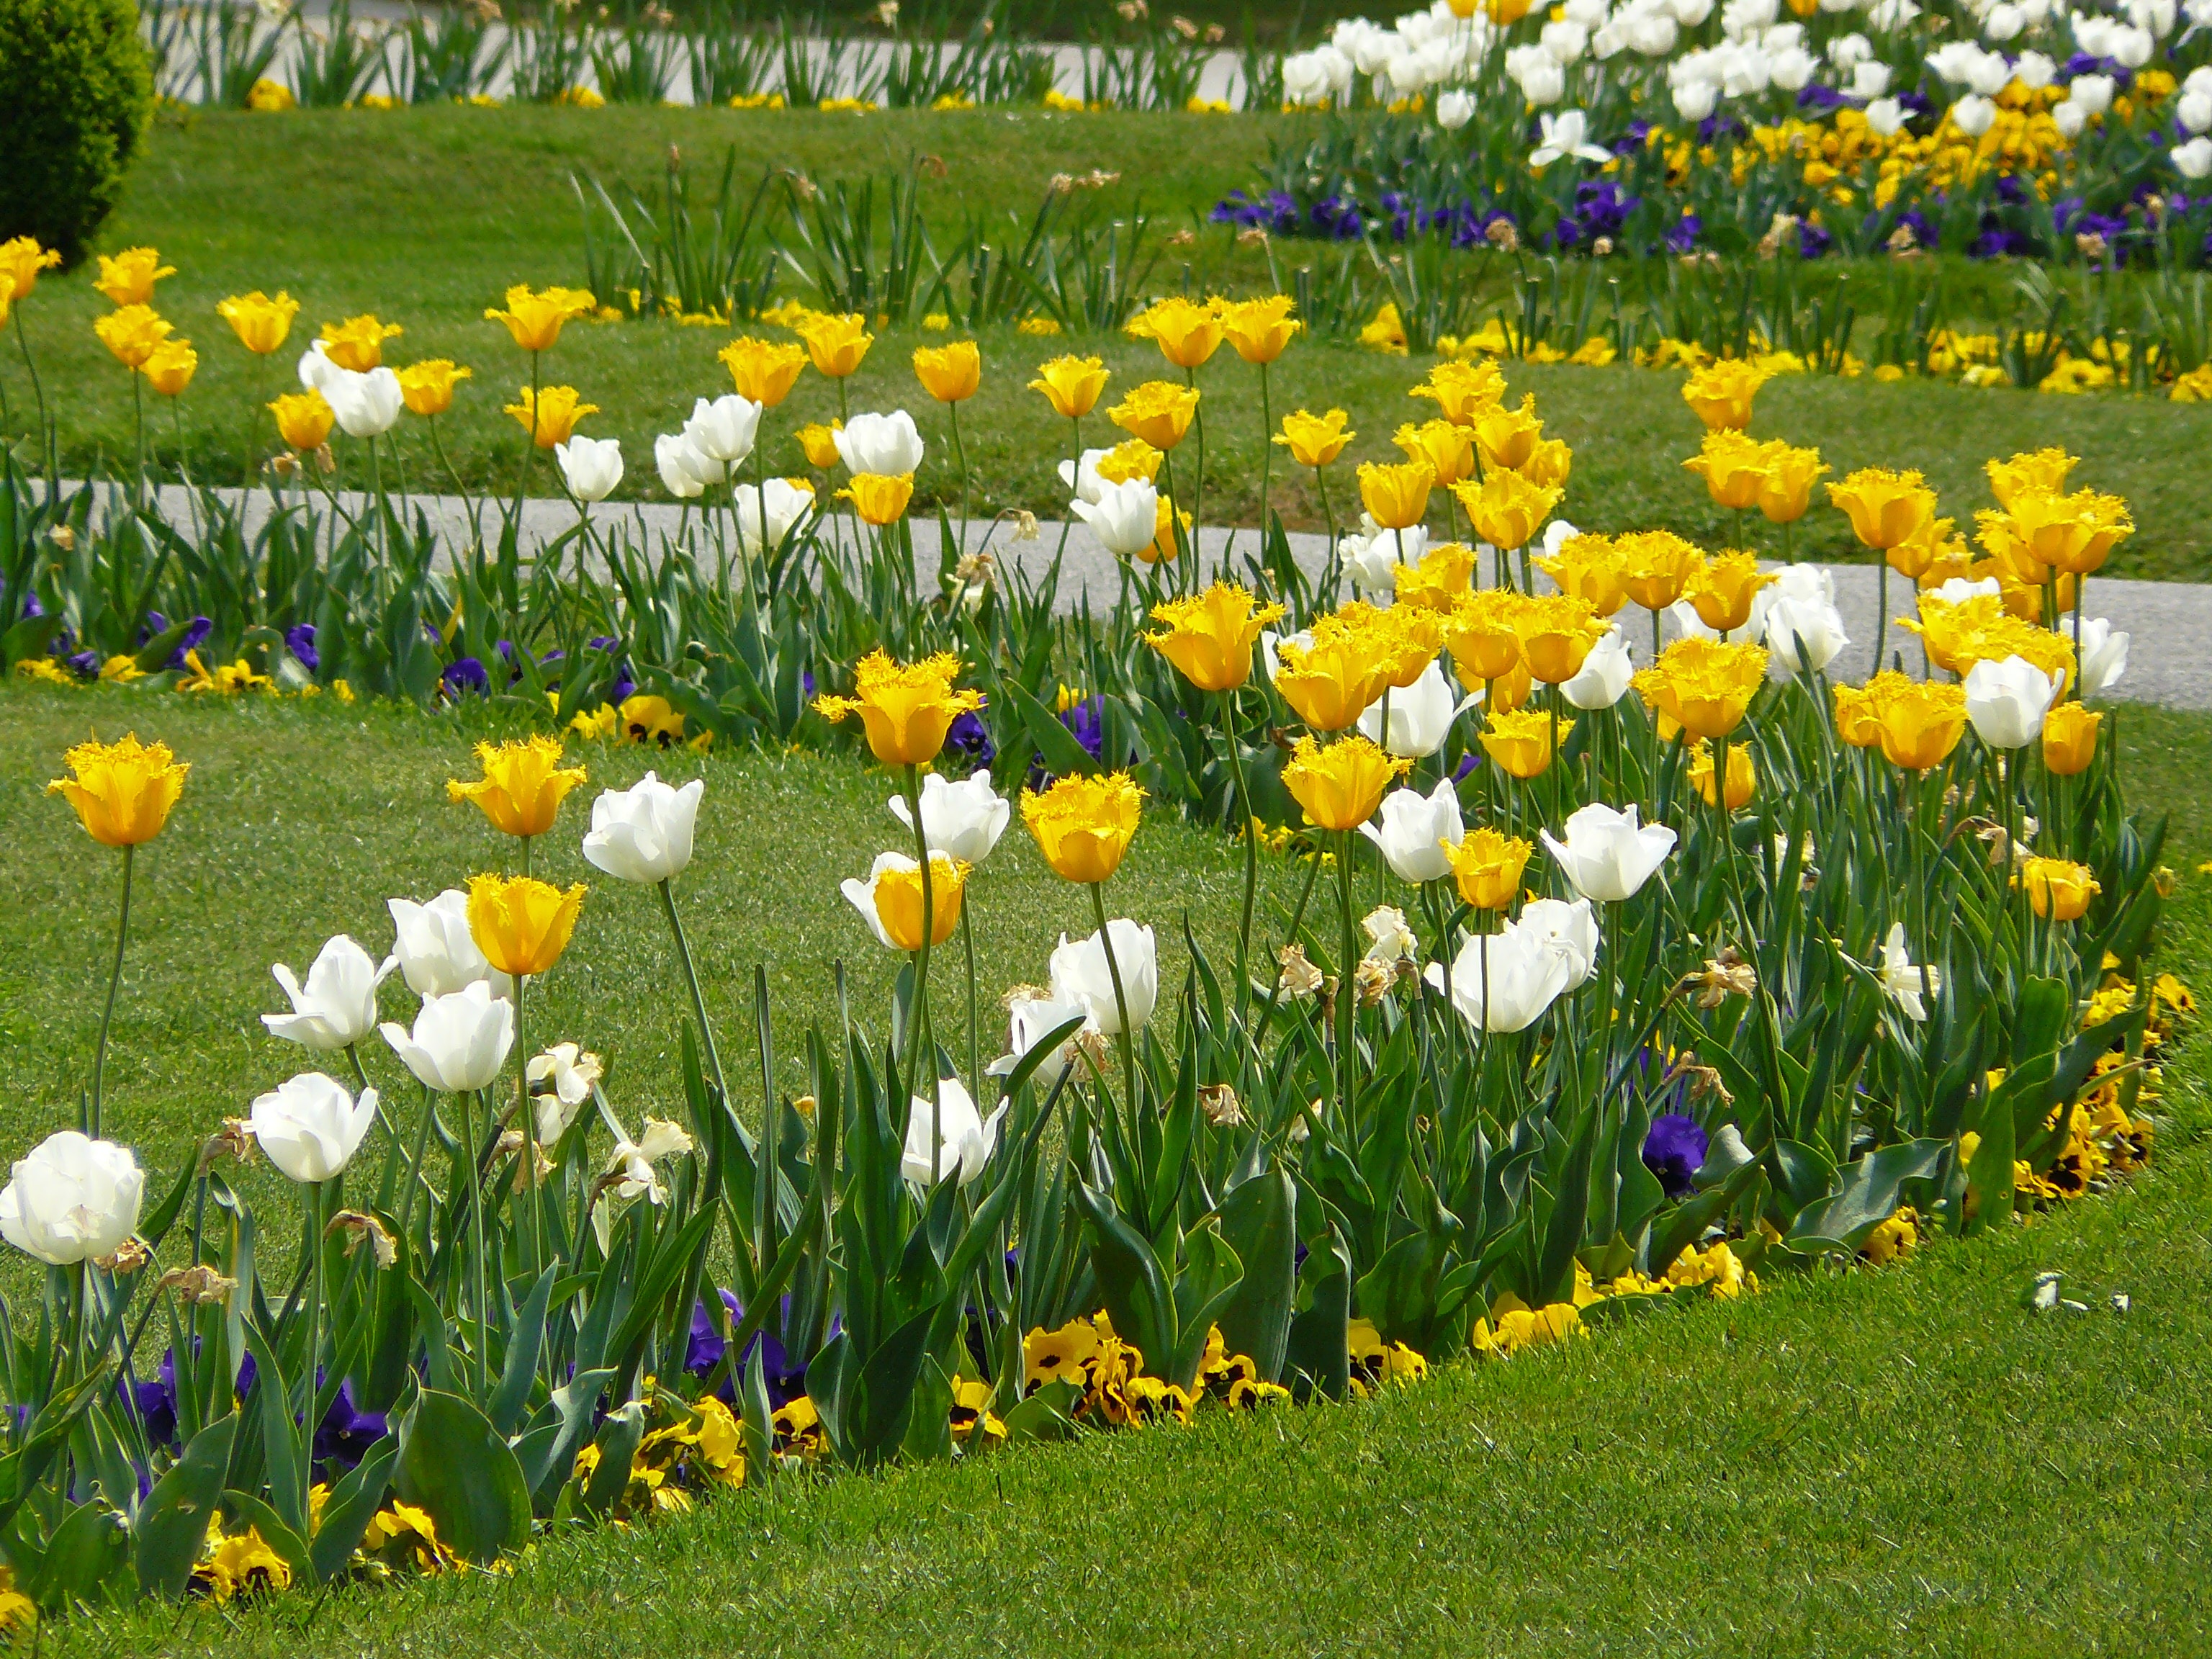
nature, grass, blossom, plant, field, lawn, meadow, prairie, flower, bloom, floral, tulip, spring, colourful, color, pasture, park, botany, colorful, garden, flora, wildflower, flowers, flower bed, grassland, narcissus, tulips, rush, ornamental plant, blossomed, tulpenbluete, flowering plant, discounts, floral design, tulip field, land plant, garden cups, tulip meadow